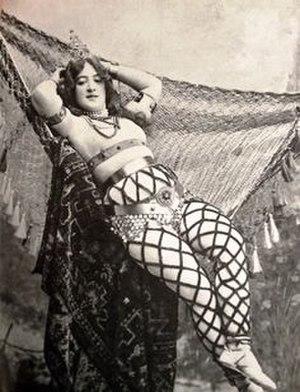
Le bal des Quat'z'Arts était une grande fête parisienne organisée par les étudiants de l'École nationale des beaux-arts de Paris.